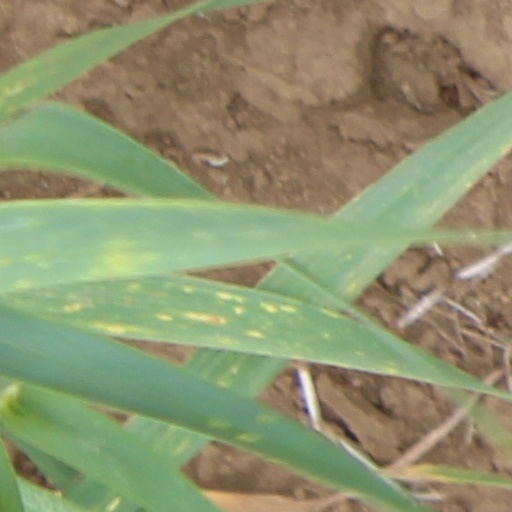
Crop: wheat